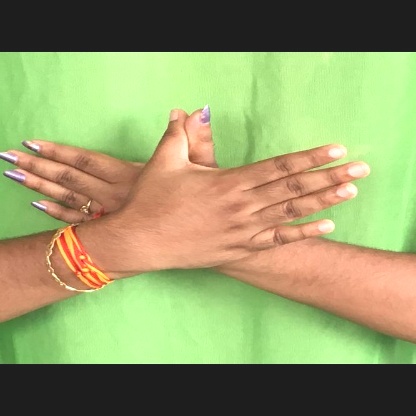
Mudra: Garuda